International Masonic Association

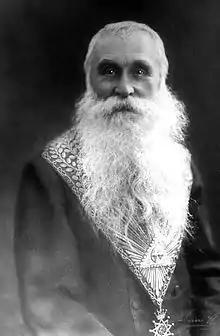
Portrait of Arthur Groussier, president of the International Masonic Association from 1927 until 1930.

From 1927 to 1930, the AMI was chaired by the Frenchman Arthur Groussier, president of the Council of the Order (Grand Master) of the Grand Orient de France.